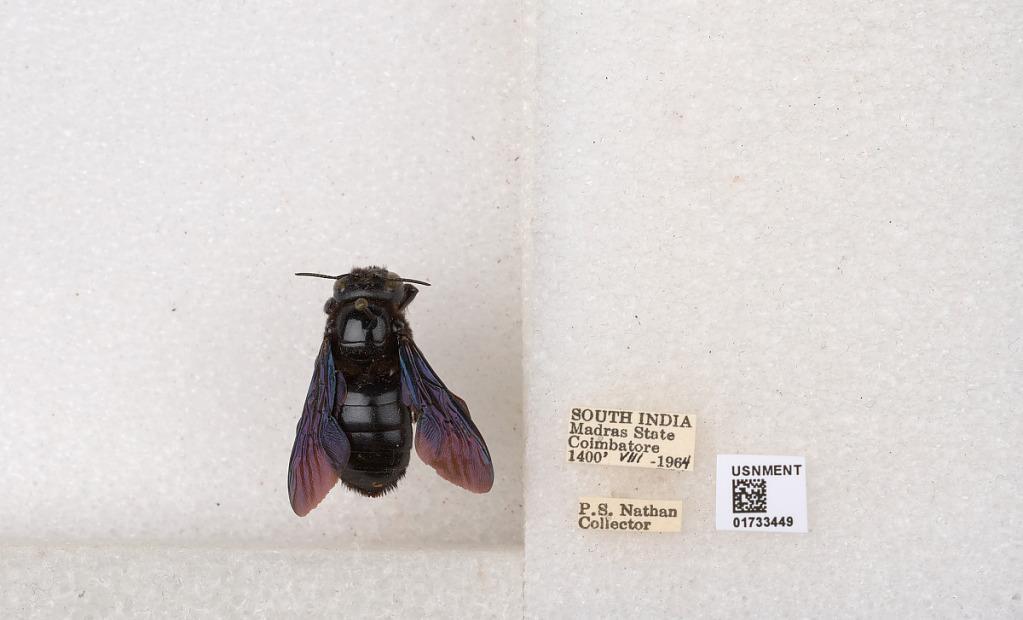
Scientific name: Xylocopa (Ctenoxylocopa) fenestrata (Fabricius)
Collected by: P. Nathan
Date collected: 1964-8-1
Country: India
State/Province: Tamil Nadu
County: Coimbatore
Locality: Coimbatore